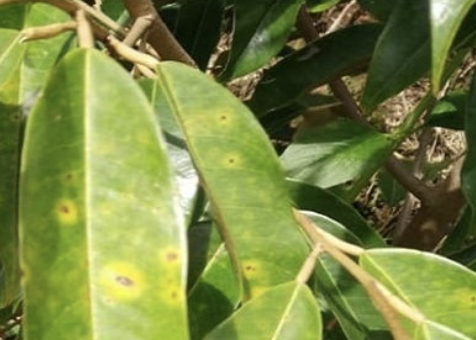
Label: canker_disease